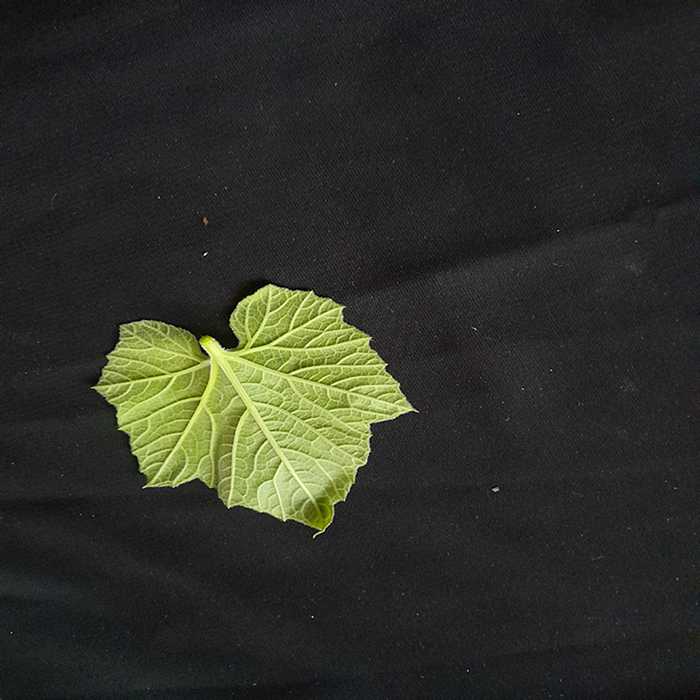
Plant: Bottle gourd
Label: Fresh leaf